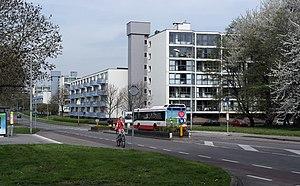
Malberg est le nom d'un quartier résidentiel d'après-guerre dans la partie ouest de la municipalité de Maastricht.